Raiszaada

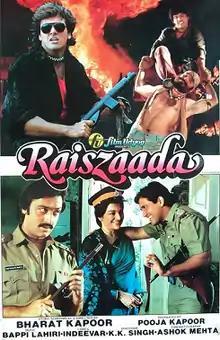
Promotional Poster

Raiszaada is a 1991 Indian Hindi-language film directed by Bharat Kapoor, starring Shashi Kapoor, Asha Parekh, Govinda, Sonam in lead roles.